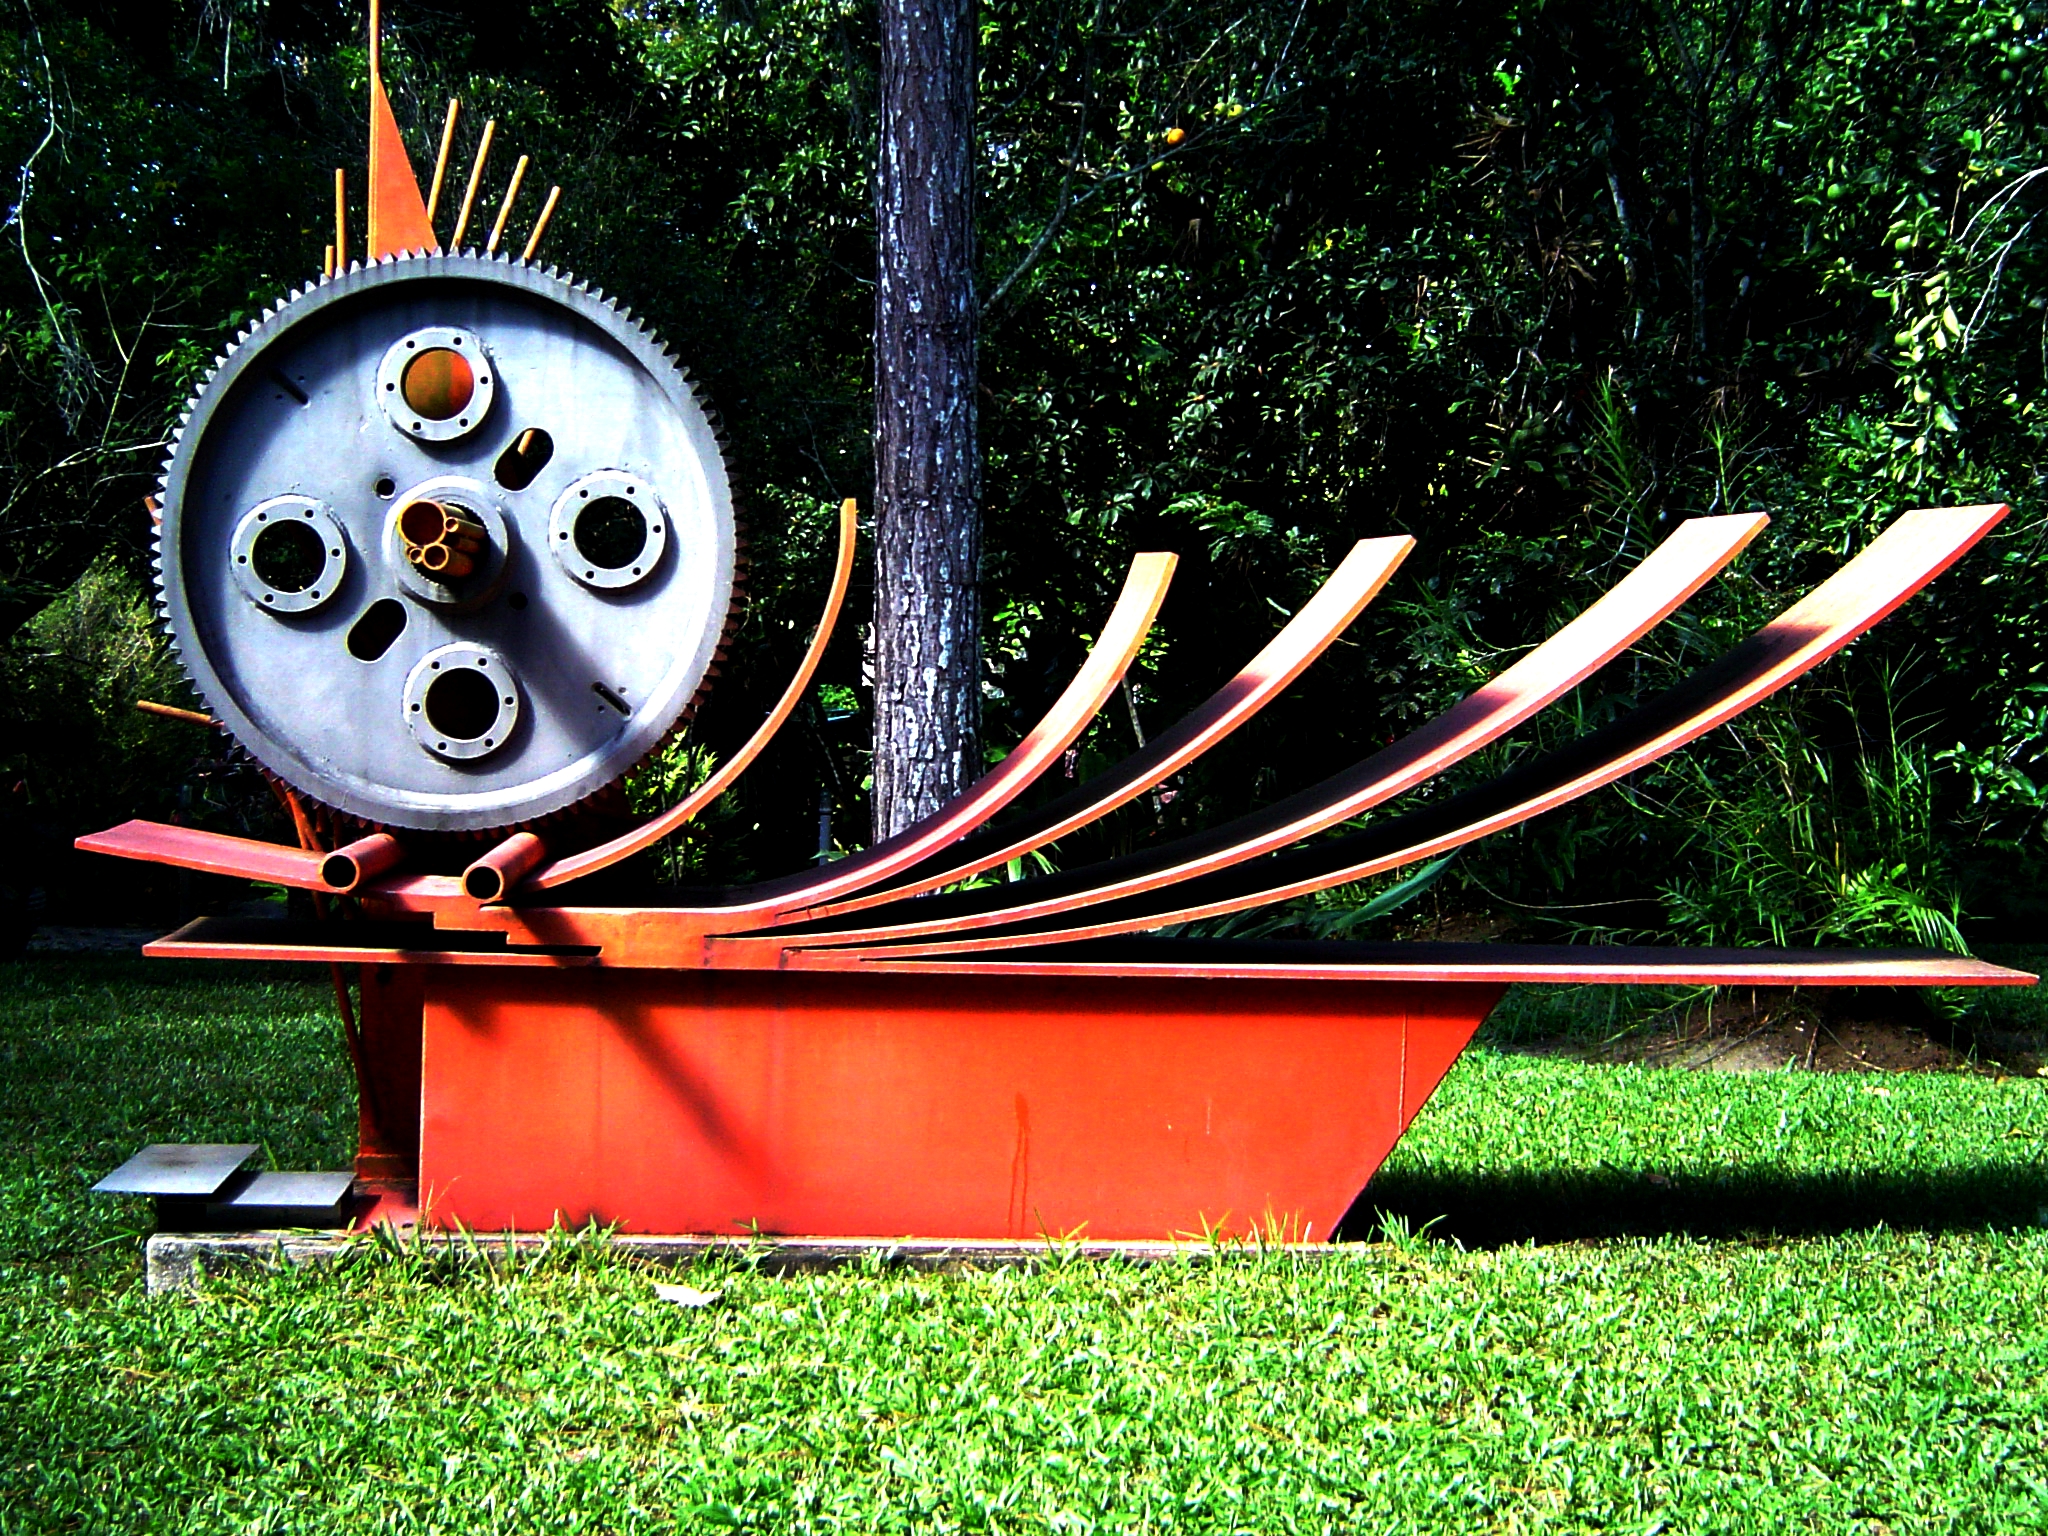
grass, lawn, wheel, green, red, vehicle, pinetree, escultura, handicraft, aldeia, pinheiro, camaragibe